Answer in natural language. Estimate the real world distances between objects in the image. Which object is closer to blue framed coastal marine wall decor, advanced coding ai (marked B) or advanced coding ai (marked C)? Choose between the following options: advanced coding ai (marked C) or advanced coding ai (marked B)
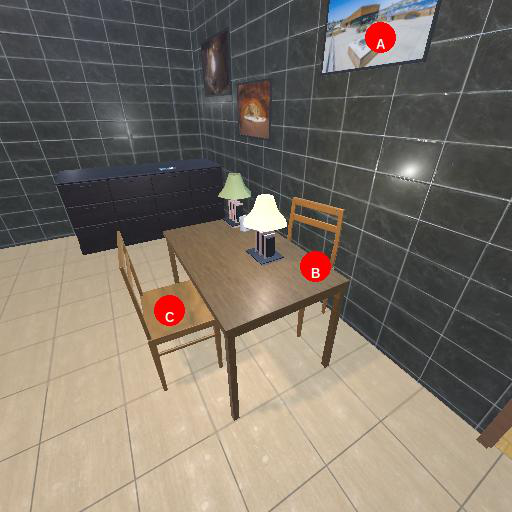
<answer>advanced coding ai (marked B)</answer>